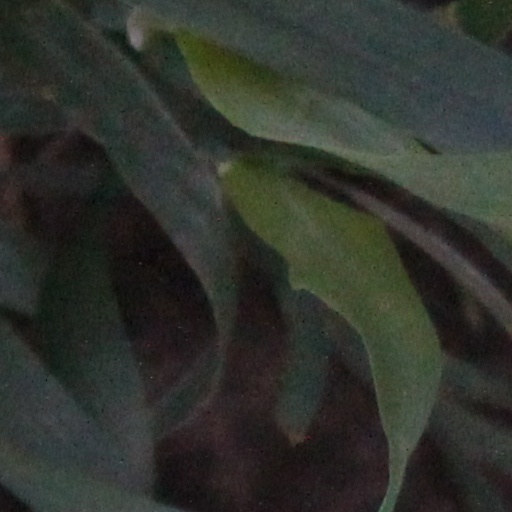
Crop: wheat